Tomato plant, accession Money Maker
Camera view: tilt-top (135 deg); turntable rotation: 120 degrees
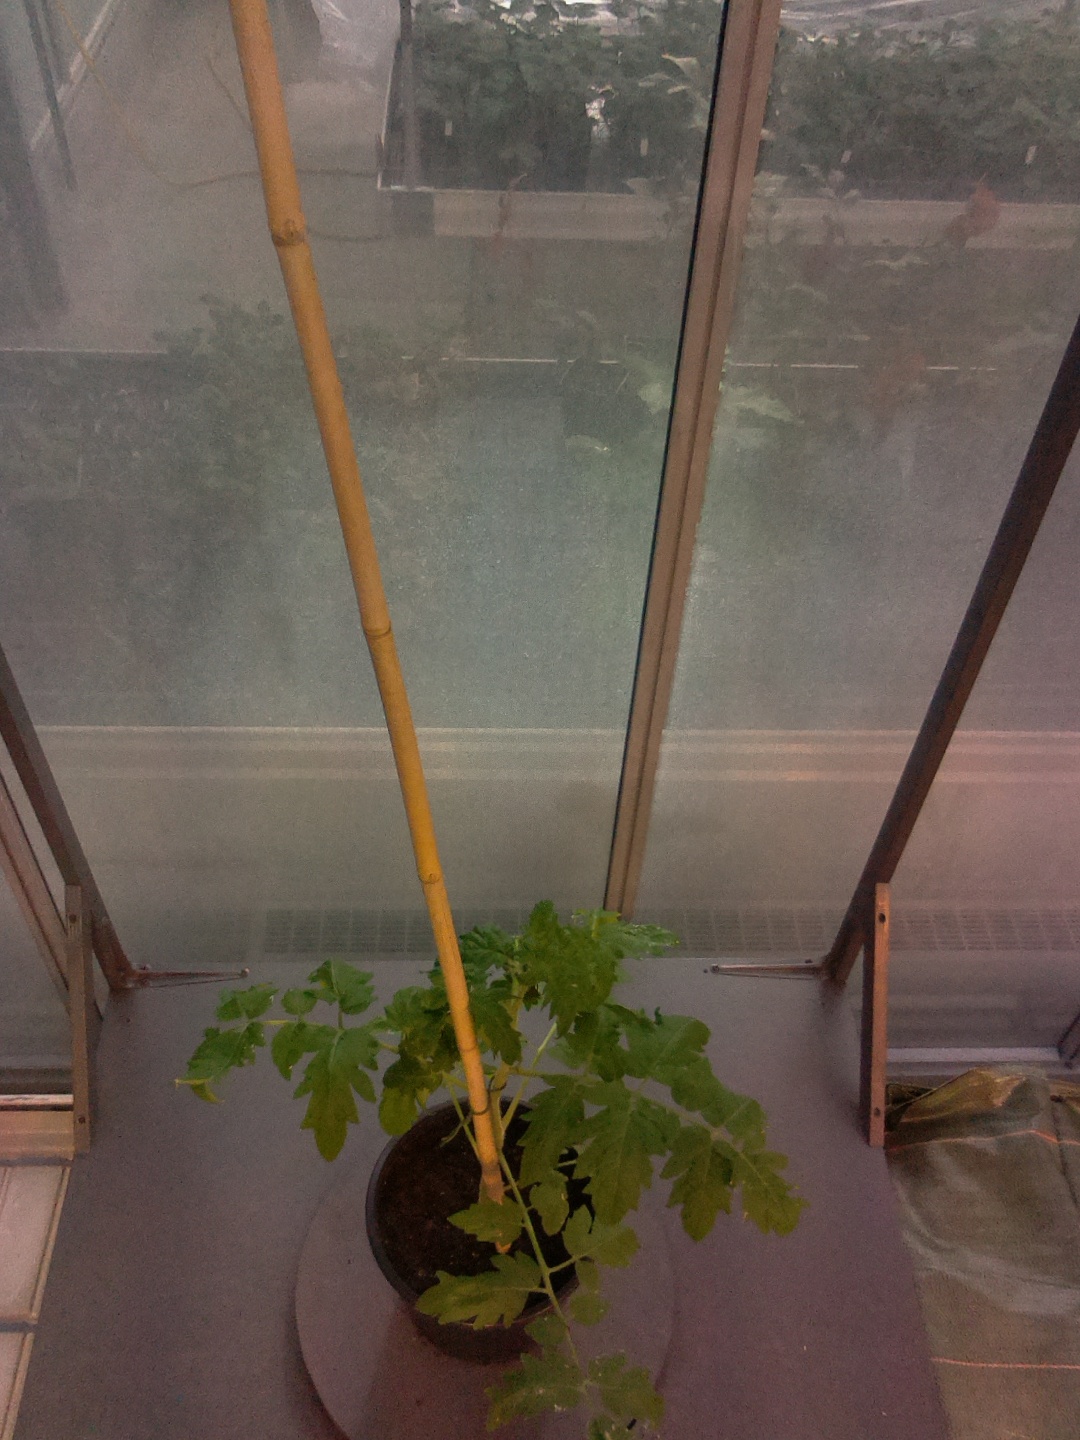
BBCH growth stage 51: First inflorence visible, visible closed flower bud